Grenville Gaines

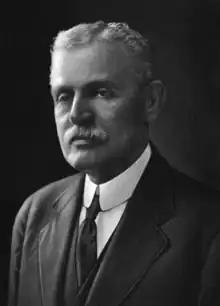
Gaines in 1915 publication

Grenville Gaines (September 26, 1854 – May 2, 1922) was an American politician, lawyer and banker from Virginia. He served as mayor of Warrenton in the 1890s.